Sentinel Island (Tasmania)

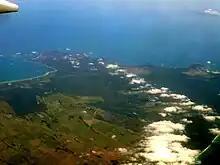
Sentinel Island is near the left edge of the top of the photo, just off the coast of Flinders Island

Sentinel Island is a granite island, with an area of 10 ha, in south-eastern Australia. It is part of Tasmania’s Sentinel Island Group, lying in eastern Bass Strait off the north-west coast of Flinders Island in the Furneaux Group. Until 1985 it was used for grazing sheep.